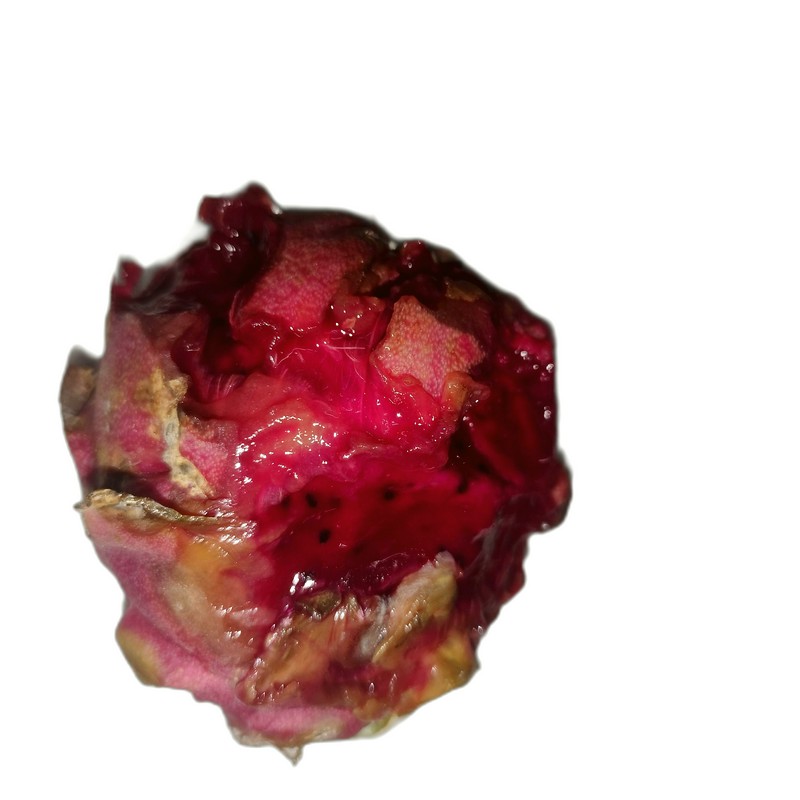
Label: Defect Dragon Fruit